Province of North Carolina

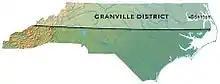
The Granville District

Differences in the settlement patterns of eastern and western North Carolina, or the low country and uplands, affected the political, economic, and social life of the state from the eighteenth until the twentieth century. The small family farms of the Piedmont contrasted sharply with the plantation economy of the coastal region, where wealthy planters grew tobacco and rice with slave labor. The Tidewater in eastern North Carolina was settled chiefly by immigrants from rural England and the Scottish Highlands. The upcountry of western North Carolina was settled chiefly by Scots-Irish, English and German Protestants, and the so-called "cohee"poor, non-Anglican, independent farmers. During the Revolution, the English and Highland Scots of eastern North Carolina tended to remain loyal to the King because of longstanding business and personal connections with Great Britain. The English, Welsh, Scots-Irish, and German settlers of western North Carolina tended to favor American independence.